Flavia Wasserfallen

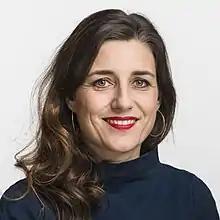
Official portrait, 2019

Flavia Alessandra Wasserfallen (born 7 February 1979) is a Swiss politician who serves on the Council of States (Switzerland) the Social Democratic Party since 2023. She previously served on the National Council (Switzerland) from 2018 to 2023 and the Grand Council of Bern between 2002 and 2012. She is likely not related to Christian Wasserfallen of The Liberals.